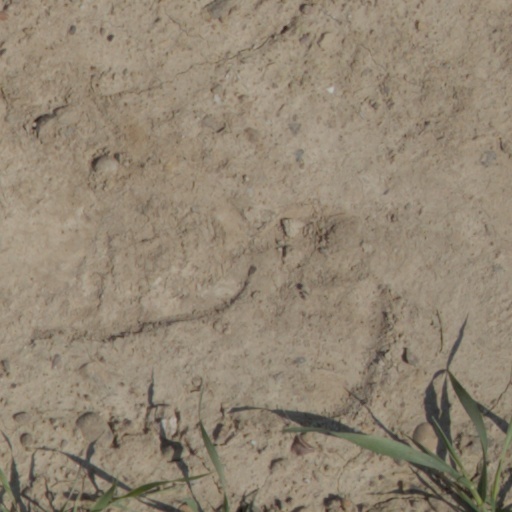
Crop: wheat